Lexus GS (S190)

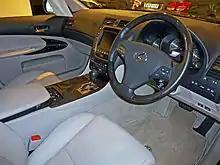
Third generation GS interior (GRS190R)

The GS interior was available with ash leather and black Bird's eye maple wood trim, cashmere leather and brown bird's-eye maple trim, or black leather and walnut trim.